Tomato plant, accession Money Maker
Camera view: horizontal (90 deg, fisheye); turntable rotation: 120 degrees
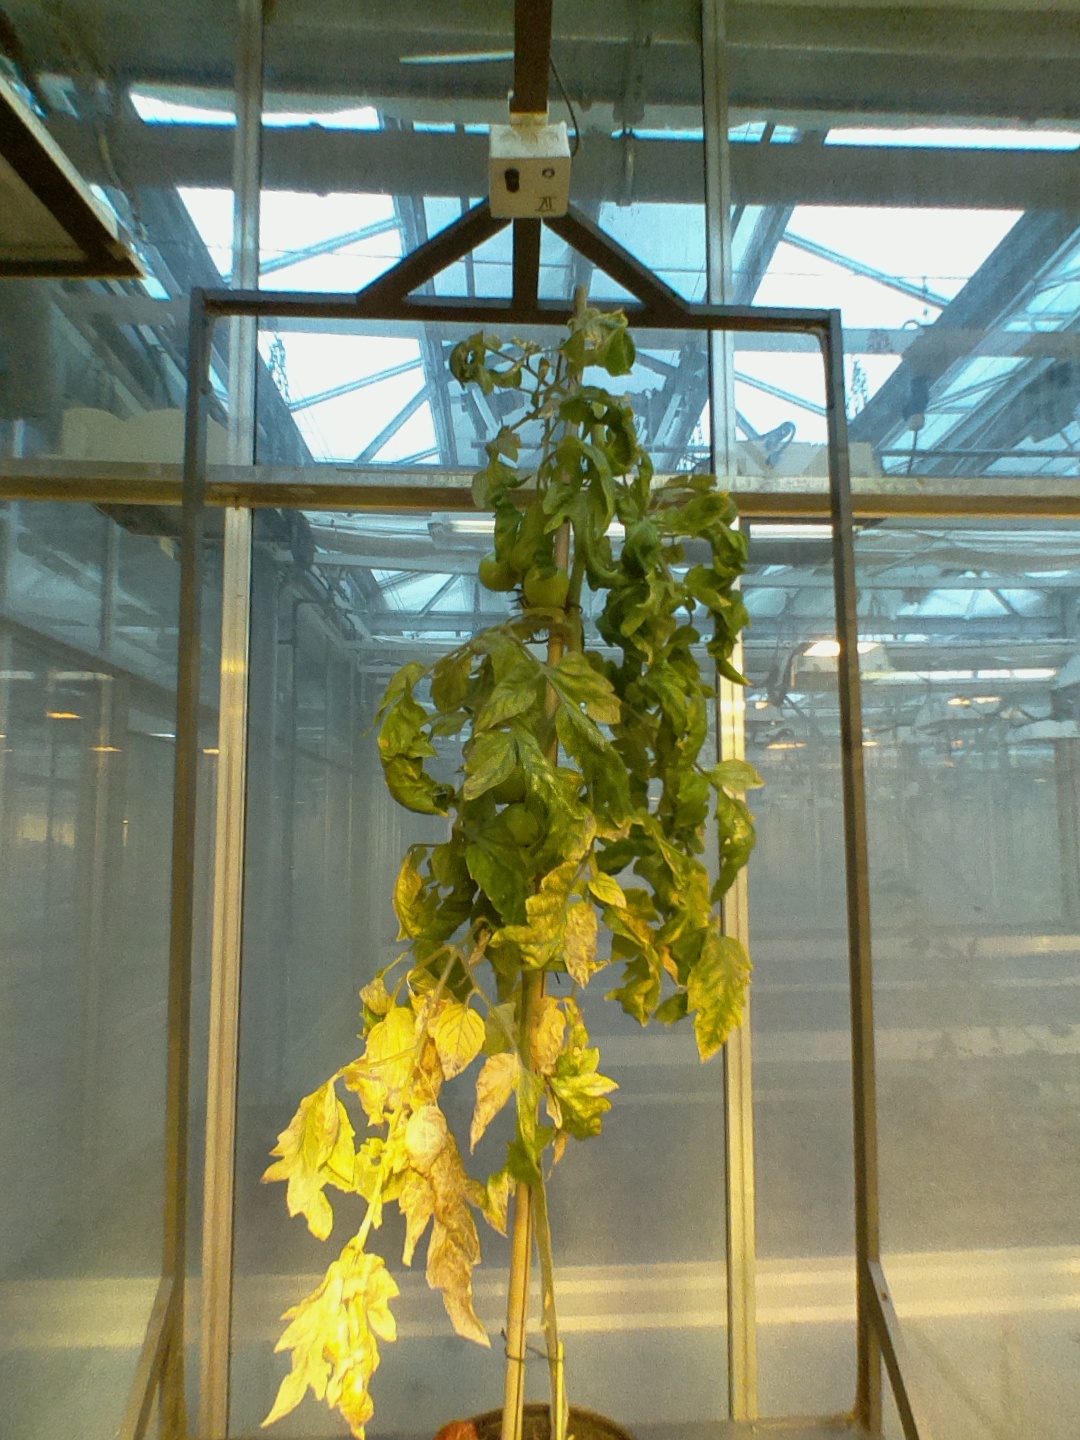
BBCH growth stage 79: 90% -100% of final fruit size